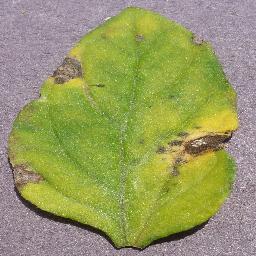
Label: Tomato___Septoria_leaf_spot